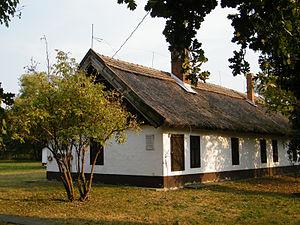
Biharnagybajom est un village et une commune du comitat de Hajdú-Bihar en Hongrie.